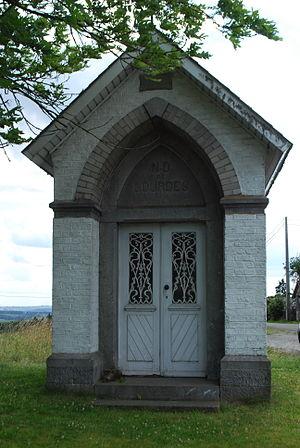
La chapelle Notre-Dame de Lourdes, à Gros-Chêne (Somme-Leuze).